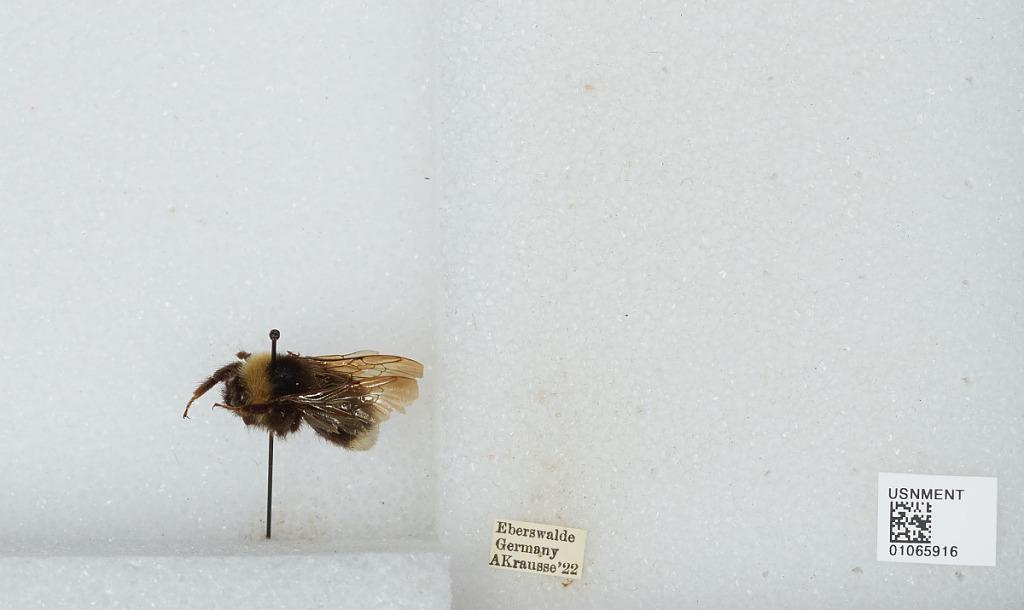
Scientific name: Bombus sp.
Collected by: A. Krausse
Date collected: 1922--
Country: Germany
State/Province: Brandenburg
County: Barnim
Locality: Eberswalde
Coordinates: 52.8356, 13.8182